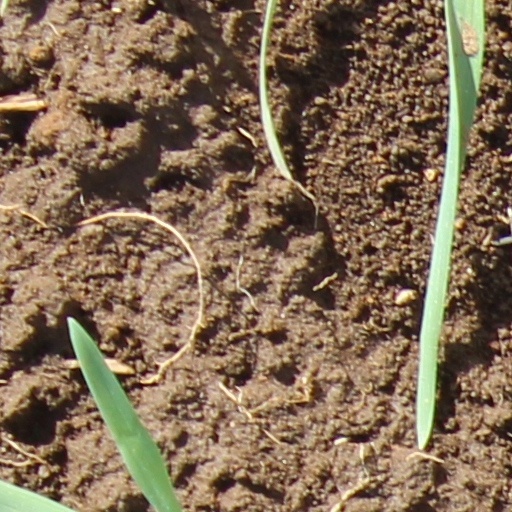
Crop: wheat